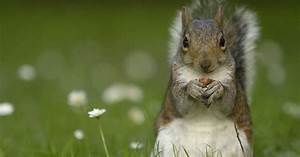
Label: scoiattolo